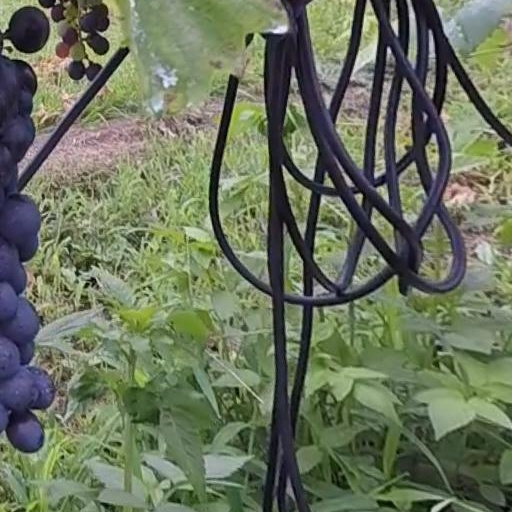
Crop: grape